219 East 49th Street

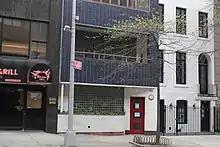
Detail of slanted main entrance doorway at ground level, with a planter on the left

The ground story on 49th Street is framed in white marble and is slightly recessed from the upper stories. On the left side of the ground story is a concrete planter raised a few feet above ground level. Recessed behind the planter is a window of glass blocks shielding Sanders's office inside. The planter curves inward toward a door on the right, which is slightly slanted from the building's lot line. The door consists of three square panes of glass within a red frame; to the right is a circular light and the number "219". The south facade initially contained decorative ivy, which was intended to draw attention from what architectural writer Robert A. M. Stern described as "the seeming contradiction between an almost all glass facade and the seeming lack of windows".